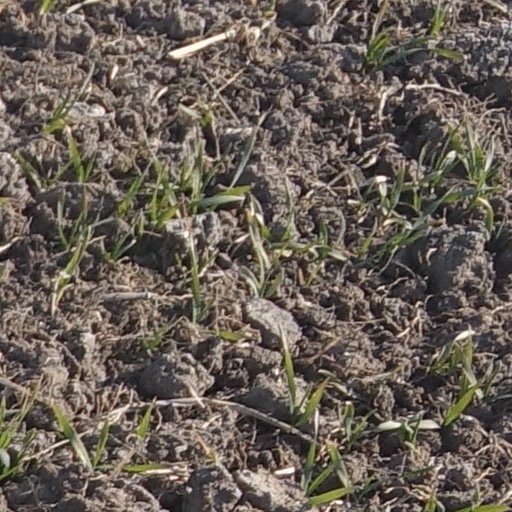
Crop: wheat